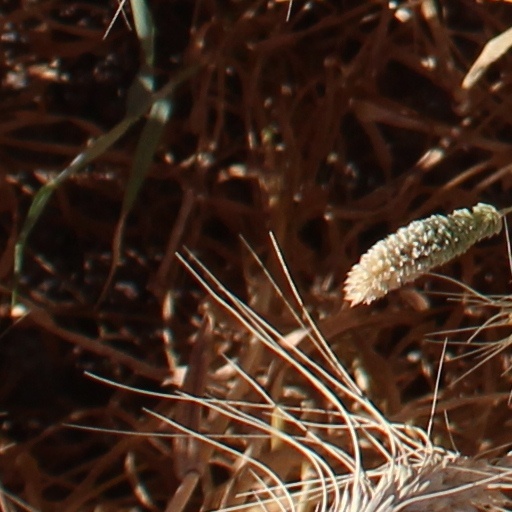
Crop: wheat